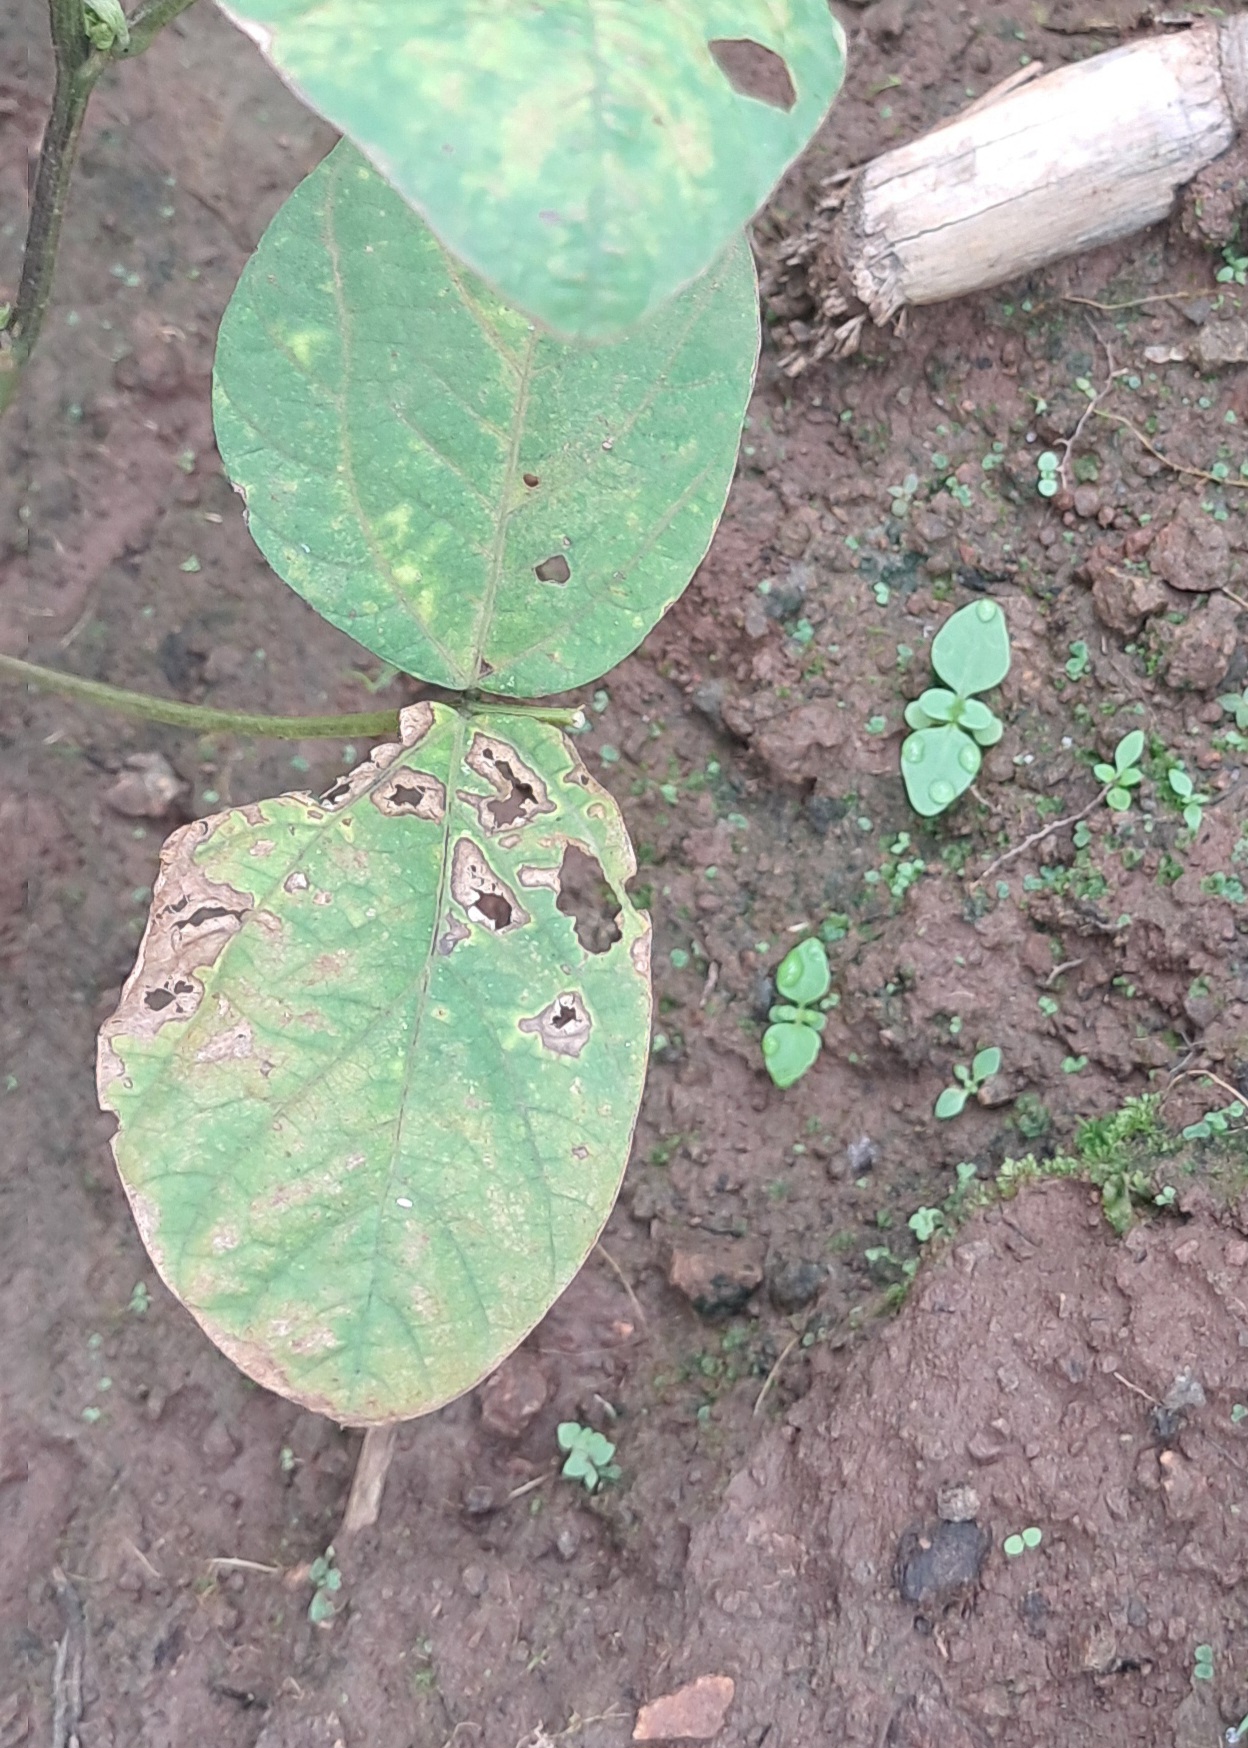
Label: Rust